Islamic glass

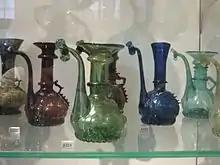
A group of 19th century Persian ewers

The glass industry in the Early Islamic Period can initially be characterized as a continuation of older traditions, coinciding with the Umayyad Caliphate, the first Islamic dynasty (Israeli 2003, 319). Following the rise of the Abbasid Caliphate in 750 AD, the capital of the Islamic world was moved from Damascus in the Levant to Baghdad in Mesopotamia. This led to a cultural shift away from the influences of Classical traditions, and allowed for the development of an 'Islamic' expression.